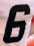
Number: 6